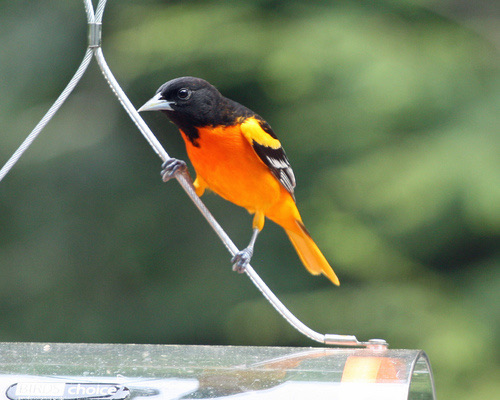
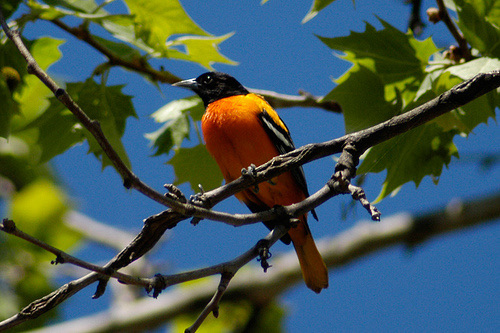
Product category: misc
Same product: yes